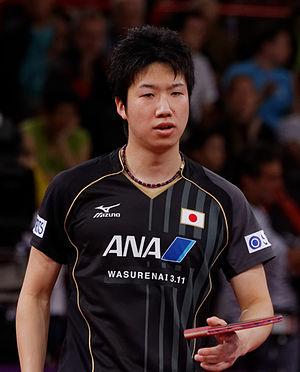
Jun Mizutani est un pongiste japonais.